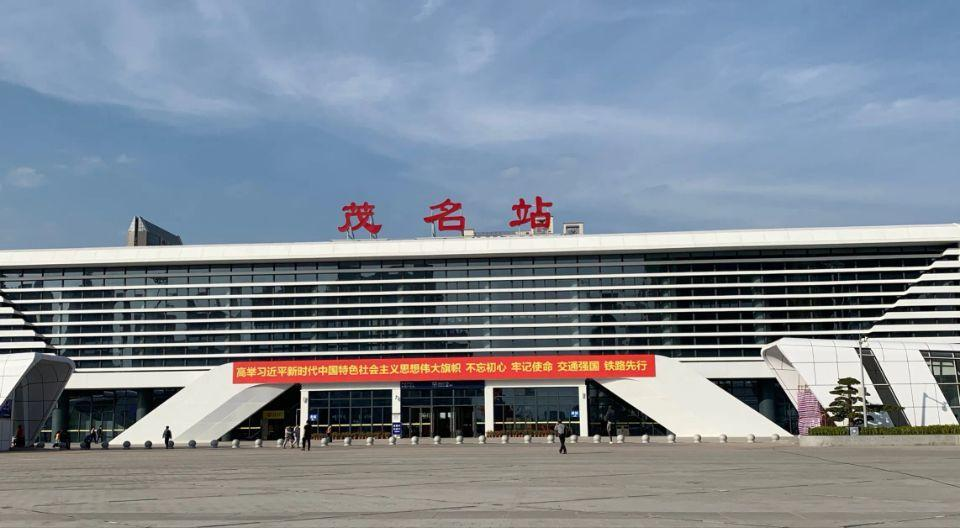
地标名称：茂名站
所在城市：茂名市·茂南区